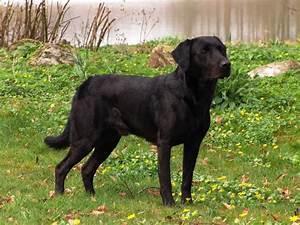
dog